The Spirit of Notre Dame

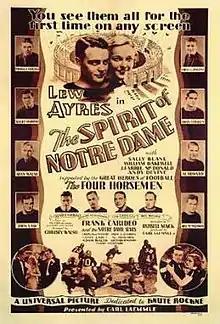
Theatrical release poster

The Spirit of Notre Dame is a 1931 American drama film directed by Russell Mack, written by Walter DeLeon, Robert Keith, Richard Schayer and Dale Van Every, and starring Lew Ayres, Sally Blane, William Bakewell, Andy Devine, Harry Barris and J. Farrell MacDonald. It was released on October 13, 1931, by Universal Pictures.